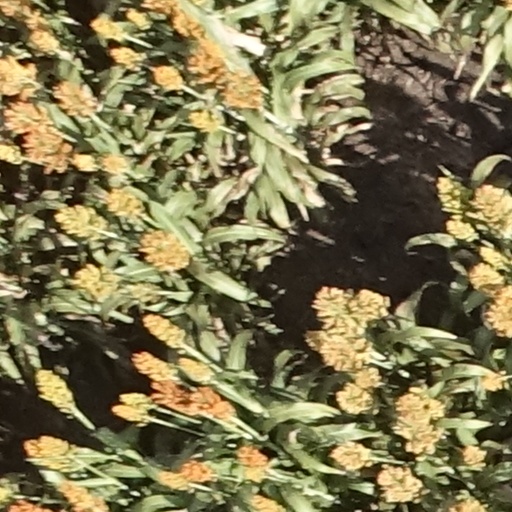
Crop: sorghum